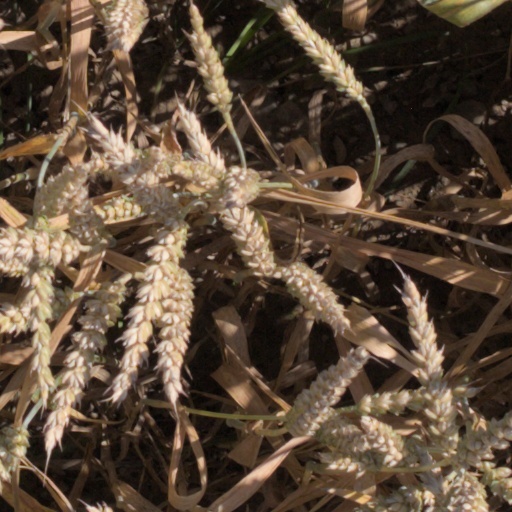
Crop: wheat